John Deere Model A

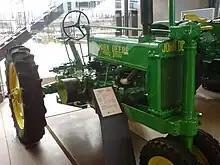
Unstyled John Deere Model A

The John Deere Model A is a row crop tractor manufactured by Deere & Company. The A was produced in a wide variety of versions for special-purpose cultivation. It received a styling upgrade in 1939 and electric starting in 1947. With the advent of John Deere's numerical model numbering system, the A became the John Deere 60, and later the 620 and 630, 3010, 3020, 4030, 4040, 4050, 4055, and ended with the 7610.